Plympton

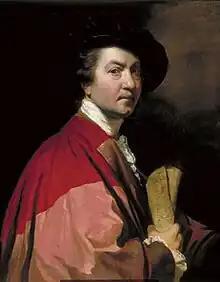
Sir Joshua Reynolds in a self-portrait

The town was the birthplace and early residence of the painter Sir Joshua Reynolds (1723–1792) who became the first president of the Royal Academy of Arts. He was mayor of Plympton in 1773. His father was headmaster of Plympton Grammar School which is a historic building in the centre of the town. Former pupils were Benjamin Haydon and Sir Charles Lock Eastlake, PRA, who were respectively first director of the National Gallery and first president of the Royal Photographic Society. Many of Reynold's paintings were purchased by his friends the Parker family of local Saltram House, now owned by the National Trust, and are still on public display there.